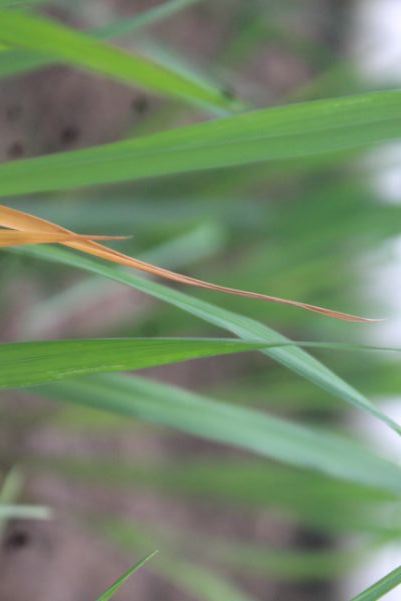
Disease: Tungro